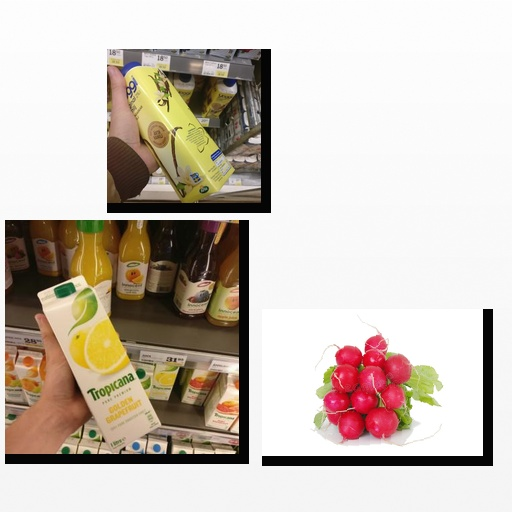
Food items: yoghurt, radish, golden_grapefruit_juice